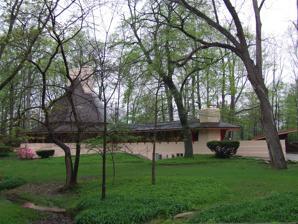
Building: Dr. Richard Davis House
Country: United States of America
Year built: 1955
Historic house in Indiana, United States United States historic place Woodside U.S. National Register of Historic Places Show map of Indiana Show map of the United States Location 1119 Overlook Rd., north of Marion , Washington Township, Grant County, Indiana Coordinates 40°35′19.28″N 85°40′26.78″W / 40.5886889°N 85.6741056°W / 40.5886889; -85.6741056 Area 2 acres (0.81 ha) Built Main house in 1955; addition completed in 1960 Architect Frank Lloyd Wright , Davidson, Alan Architectural style Usonian NRHP reference No. 97001538 Added to NRHP December 24, 1997 The Dr. Richard Davis House , also known as "Woodside" , is a historic Frank Lloyd Wright designed home in the Shady Hills neighborhood in Washington Township , just north of Marion in Grant County, Indiana .  The Usonian style home was constructed in 1955. An addition was completed in 1960. It was listed on the National Register of Historic Places in 1997. See also List of Frank Lloyd Wright works References